Carlos Mármol

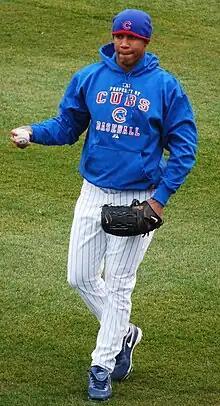
Mármol with the Chicago Cubs in 2009

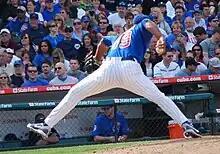
Carlos Mármol pitching for the Chicago Cubs in 2009.

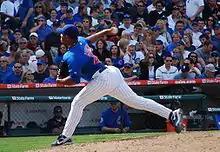

Carlos Agustín Mármol (born October 14, 1982) is a Dominican former professional baseball relief pitcher. He played in Major League Baseball (MLB) for the Chicago Cubs, Los Angeles Dodgers, and the Miami Marlins.